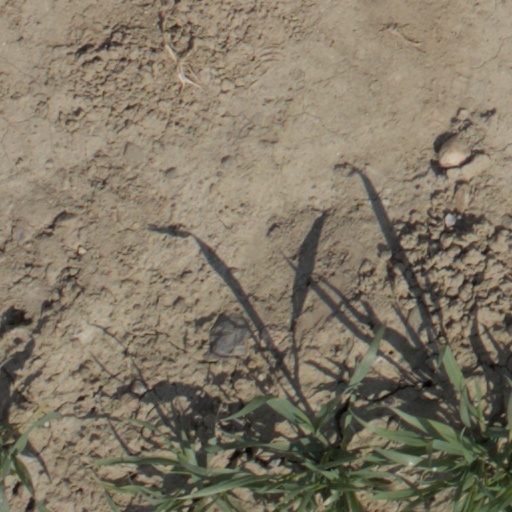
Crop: wheat